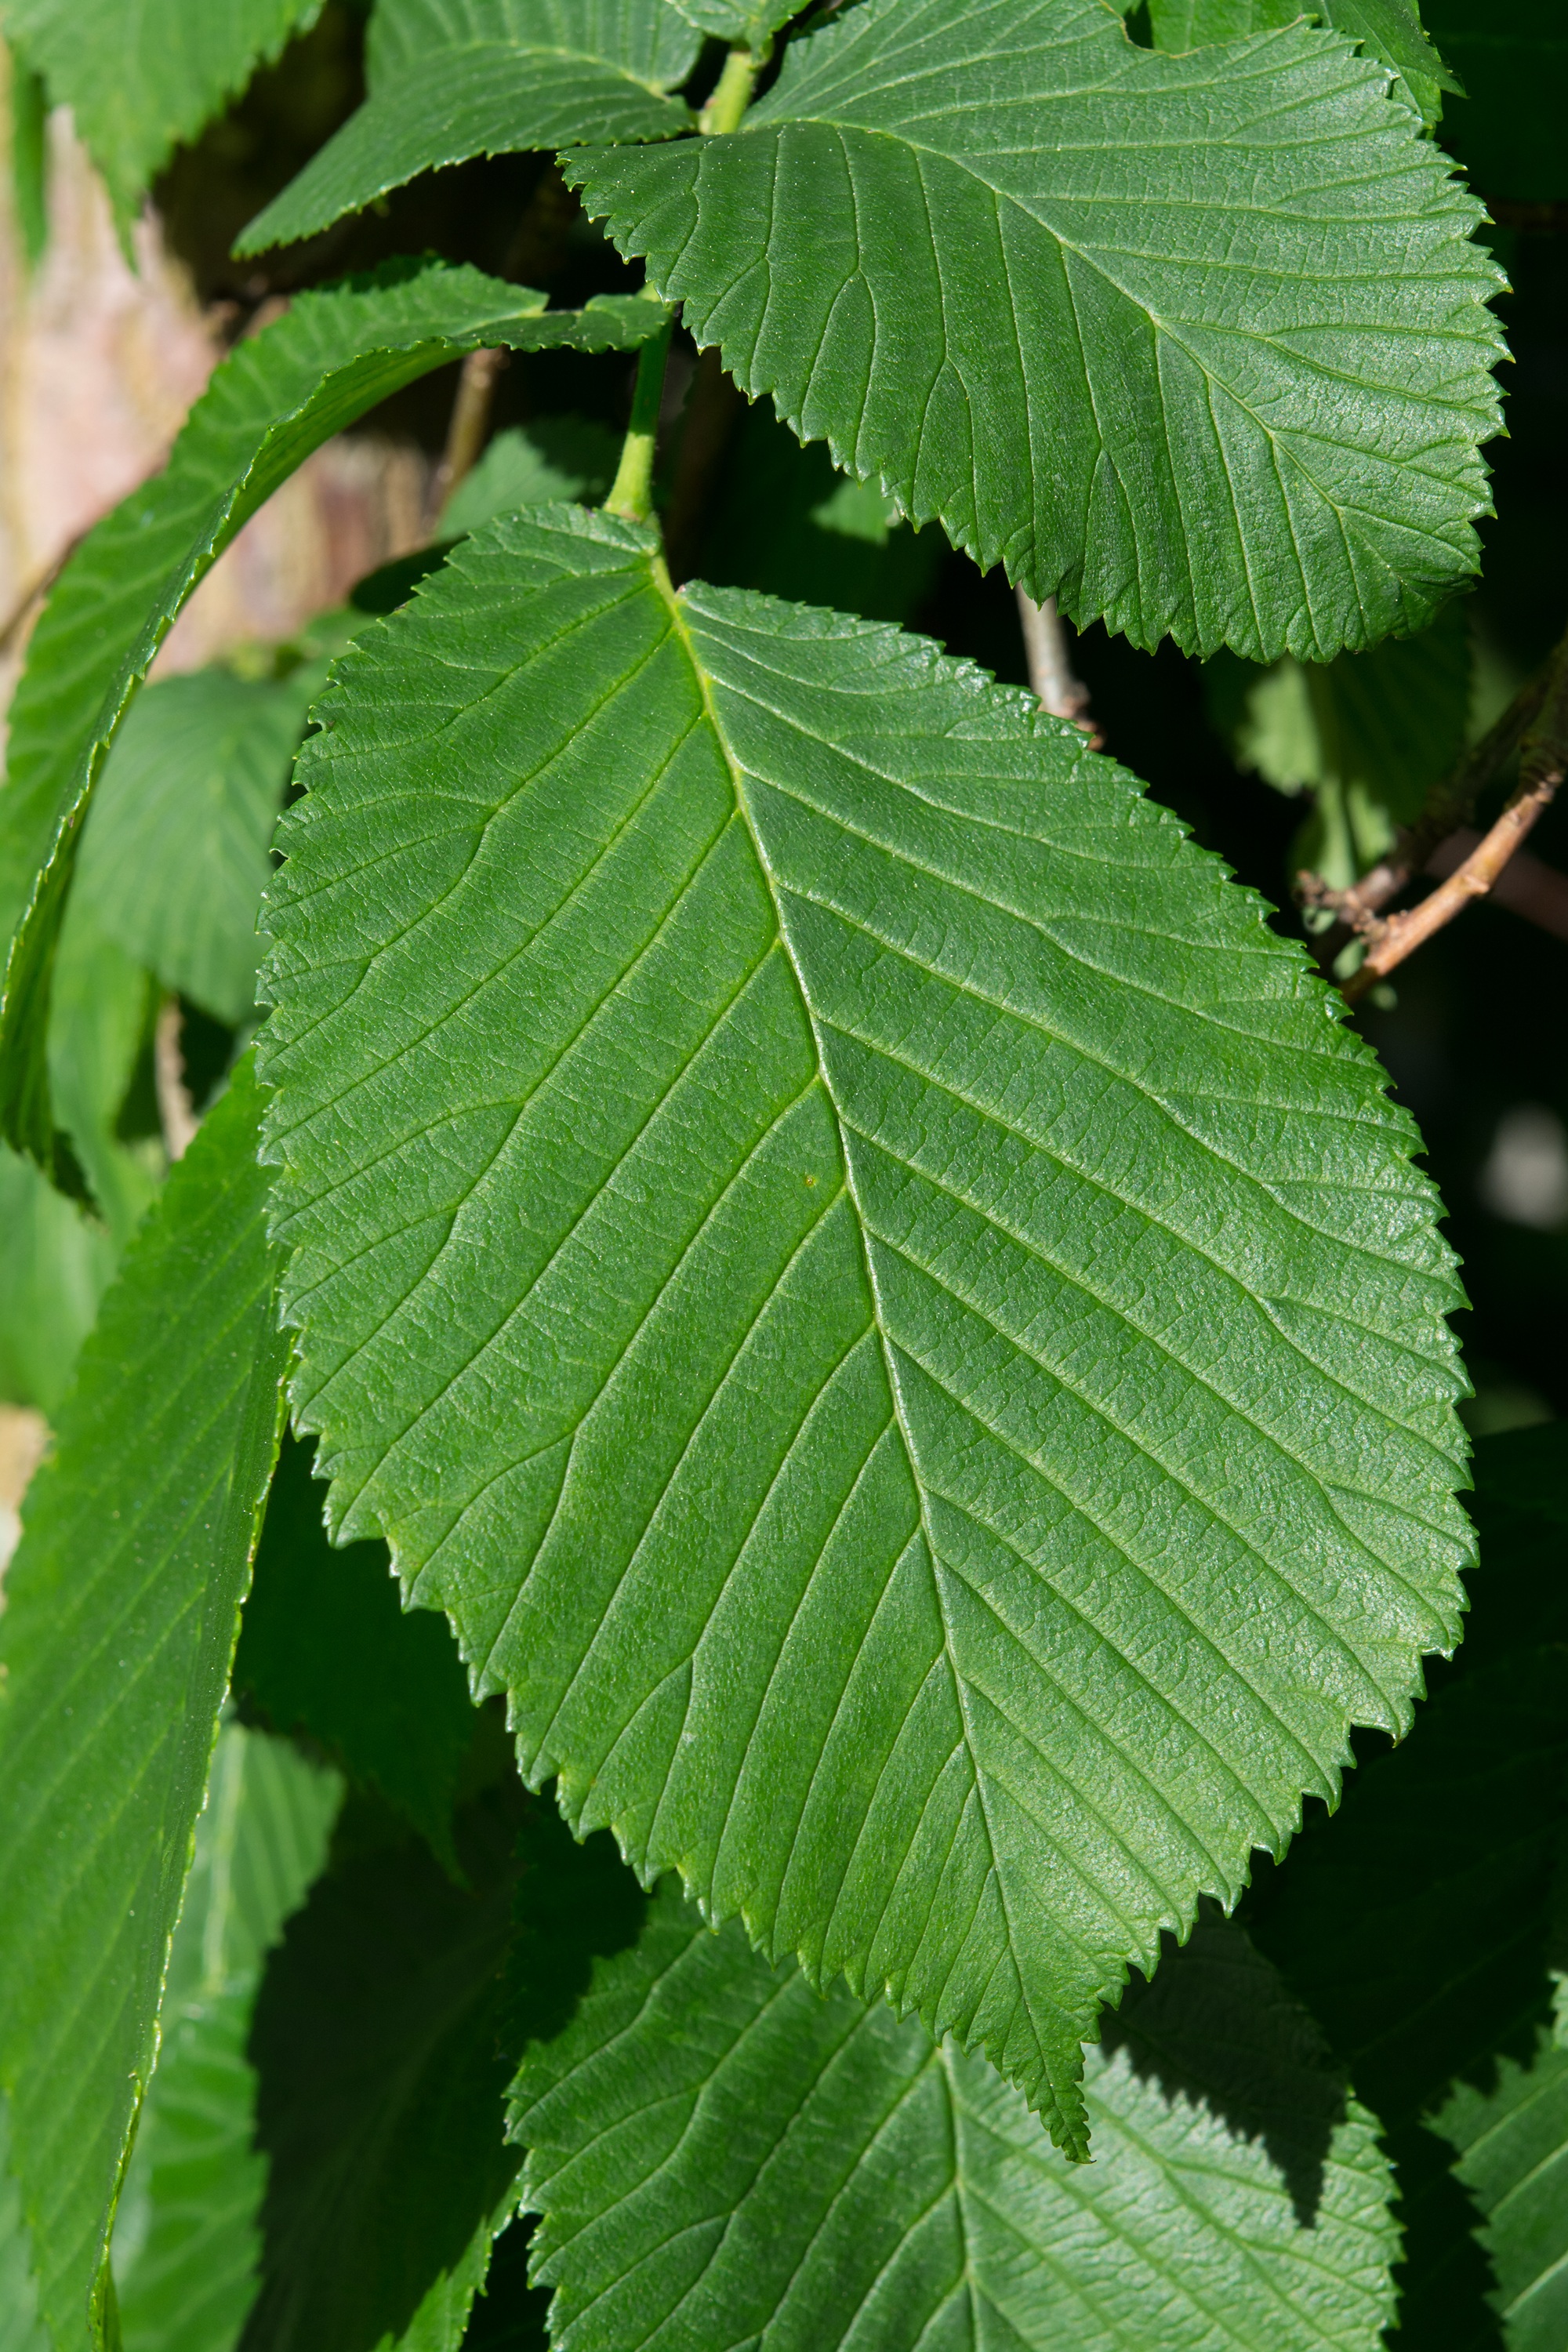
tree, nature, branch, plant, fruit, leaf, flower, food, green, herb, produce, close, shrub, deciduous, viburnum, elm, mulberry, green leaf, flowering plant, grape leaves, leaf veins, leaf structure, hanging elm, elm family, woody plant, land plant, red mulberry